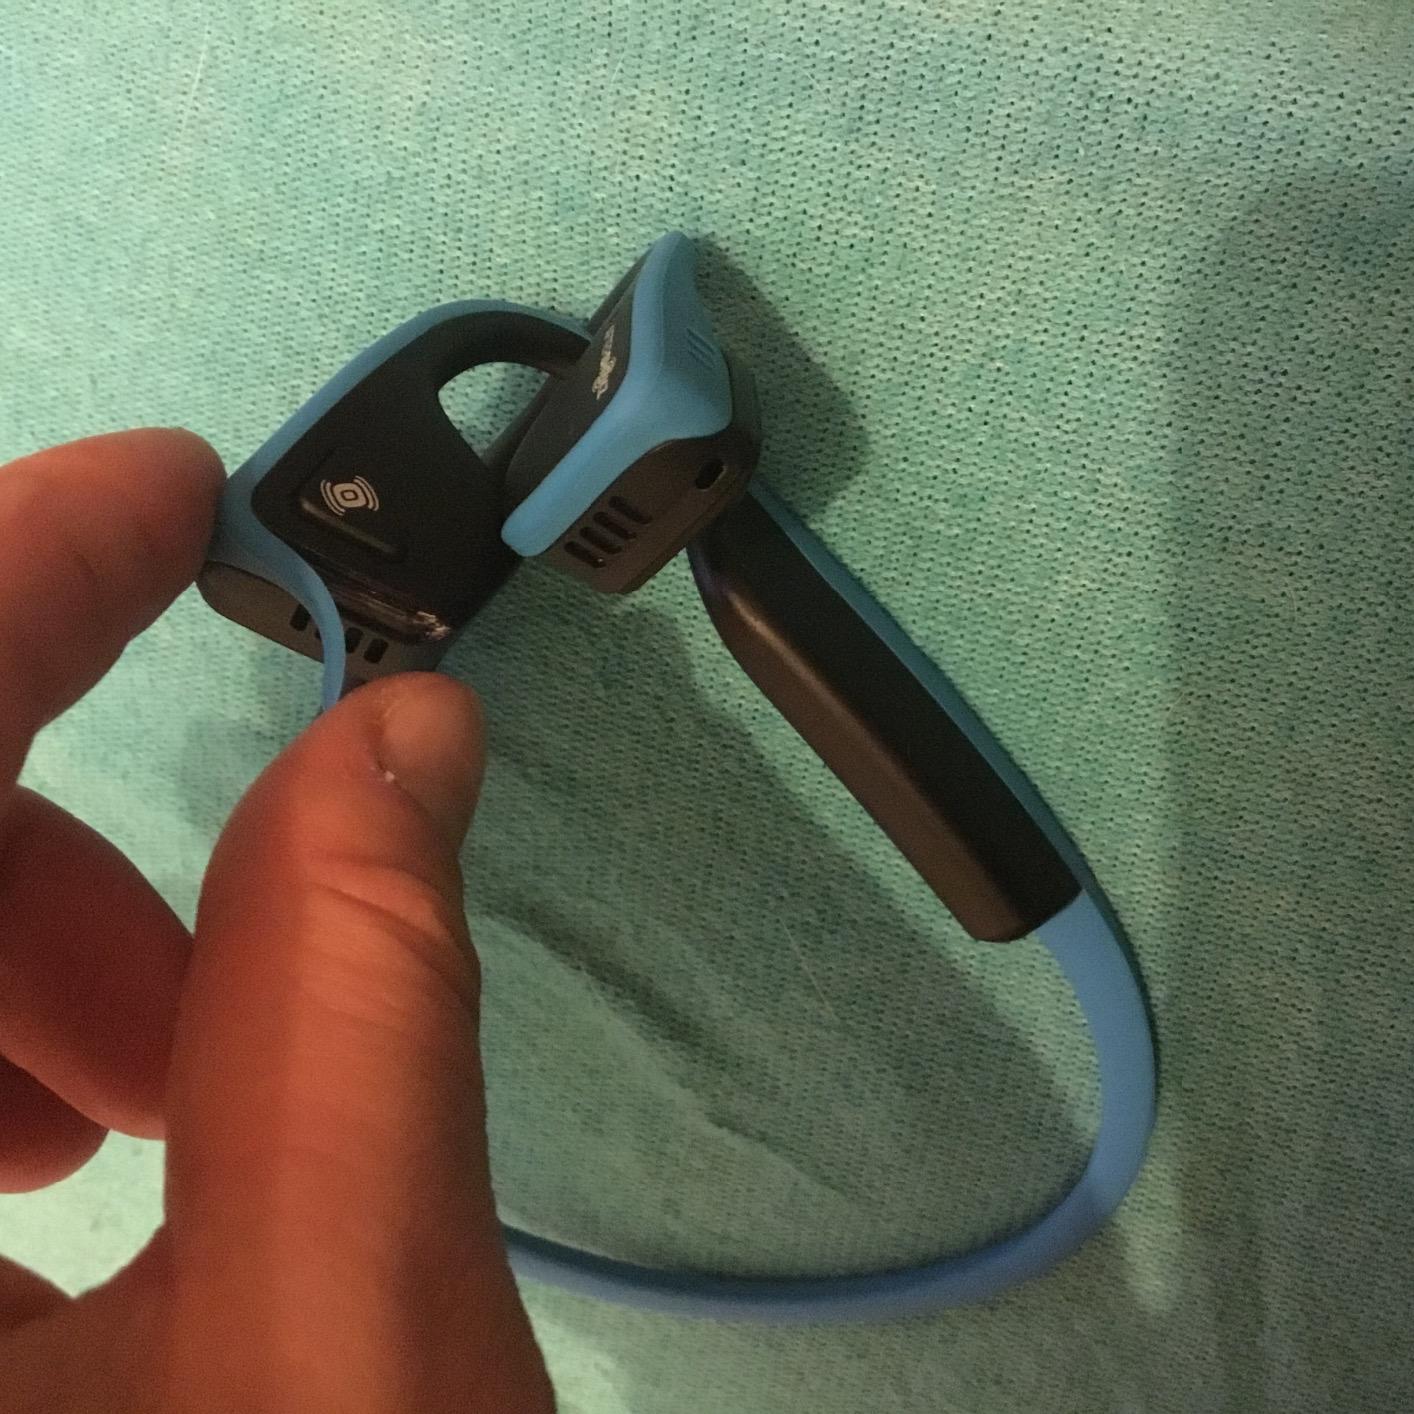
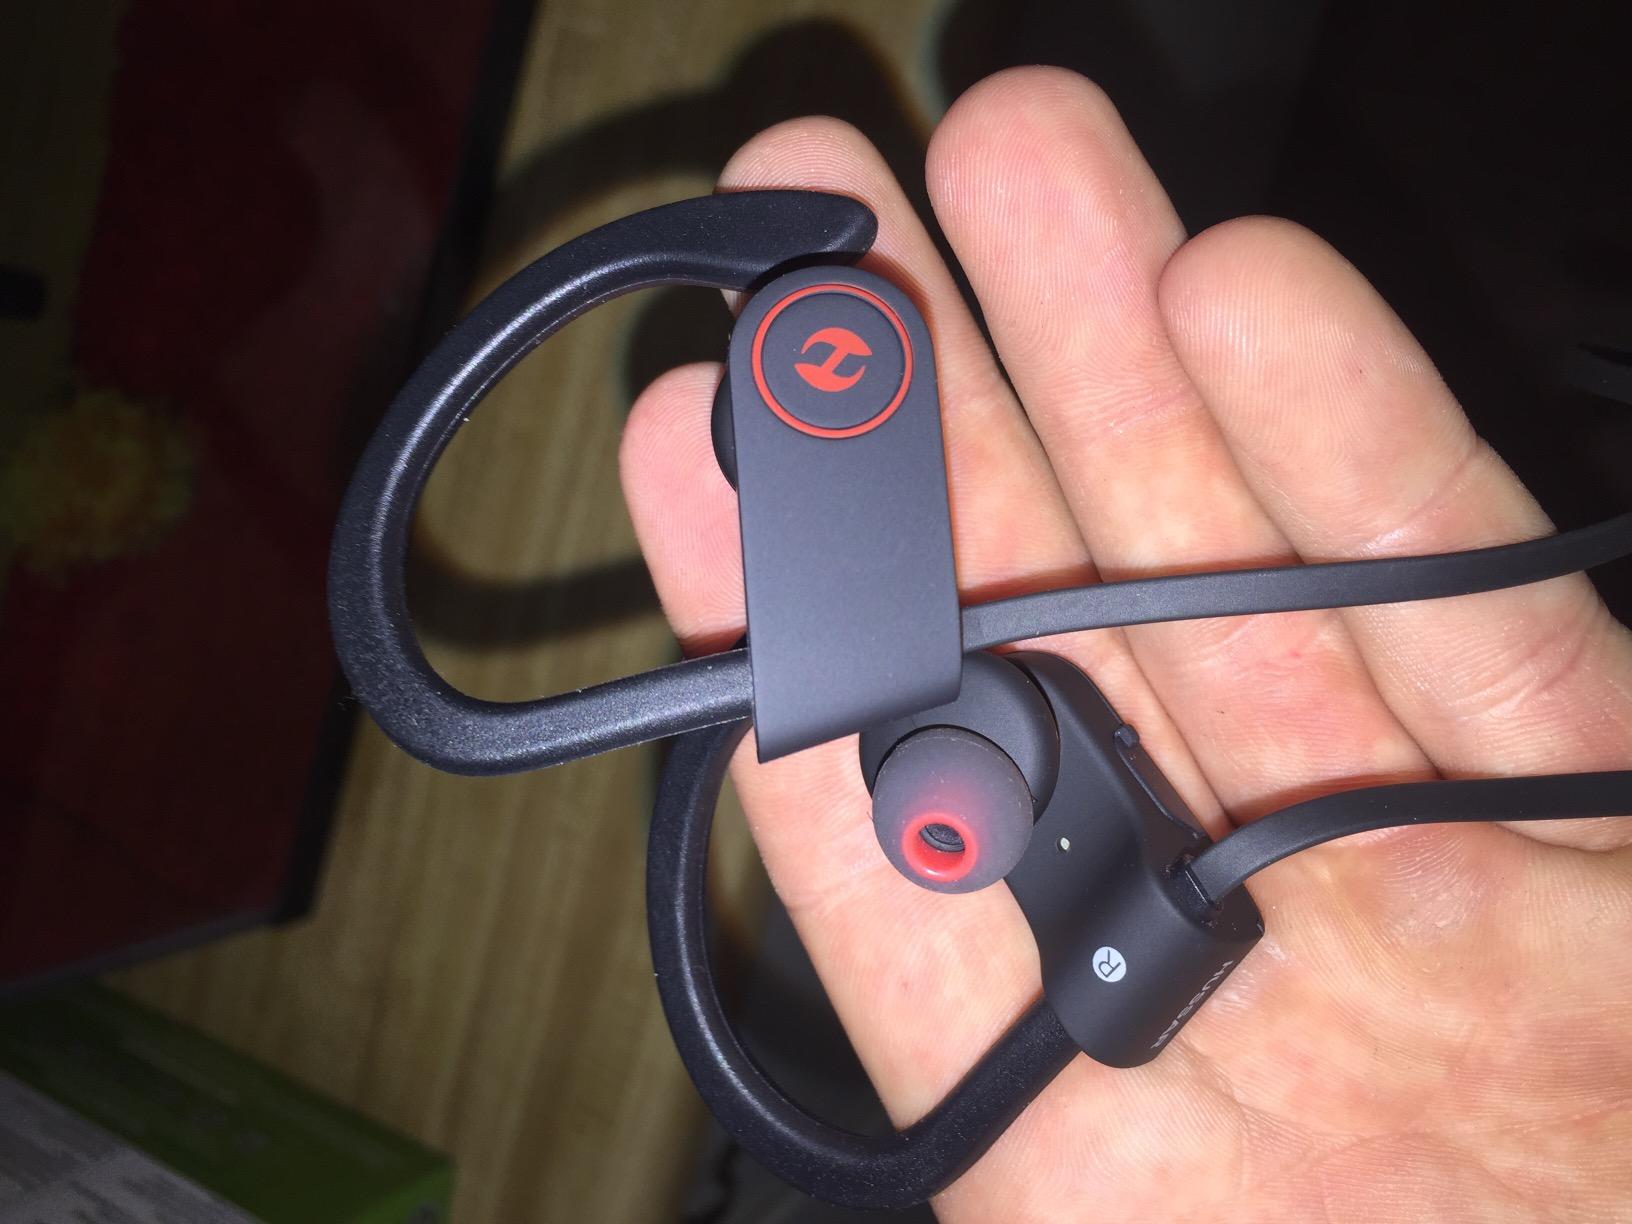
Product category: headphones
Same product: no